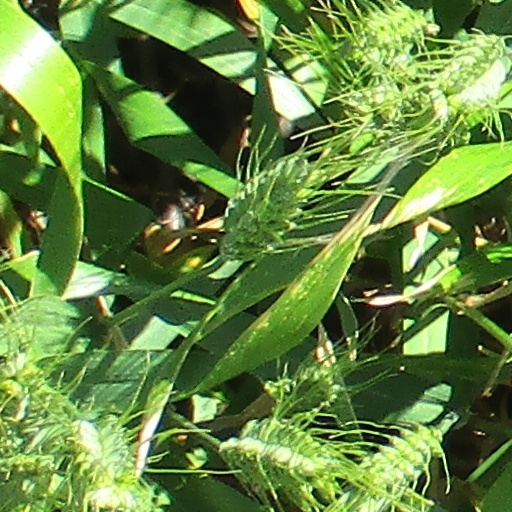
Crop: wheat